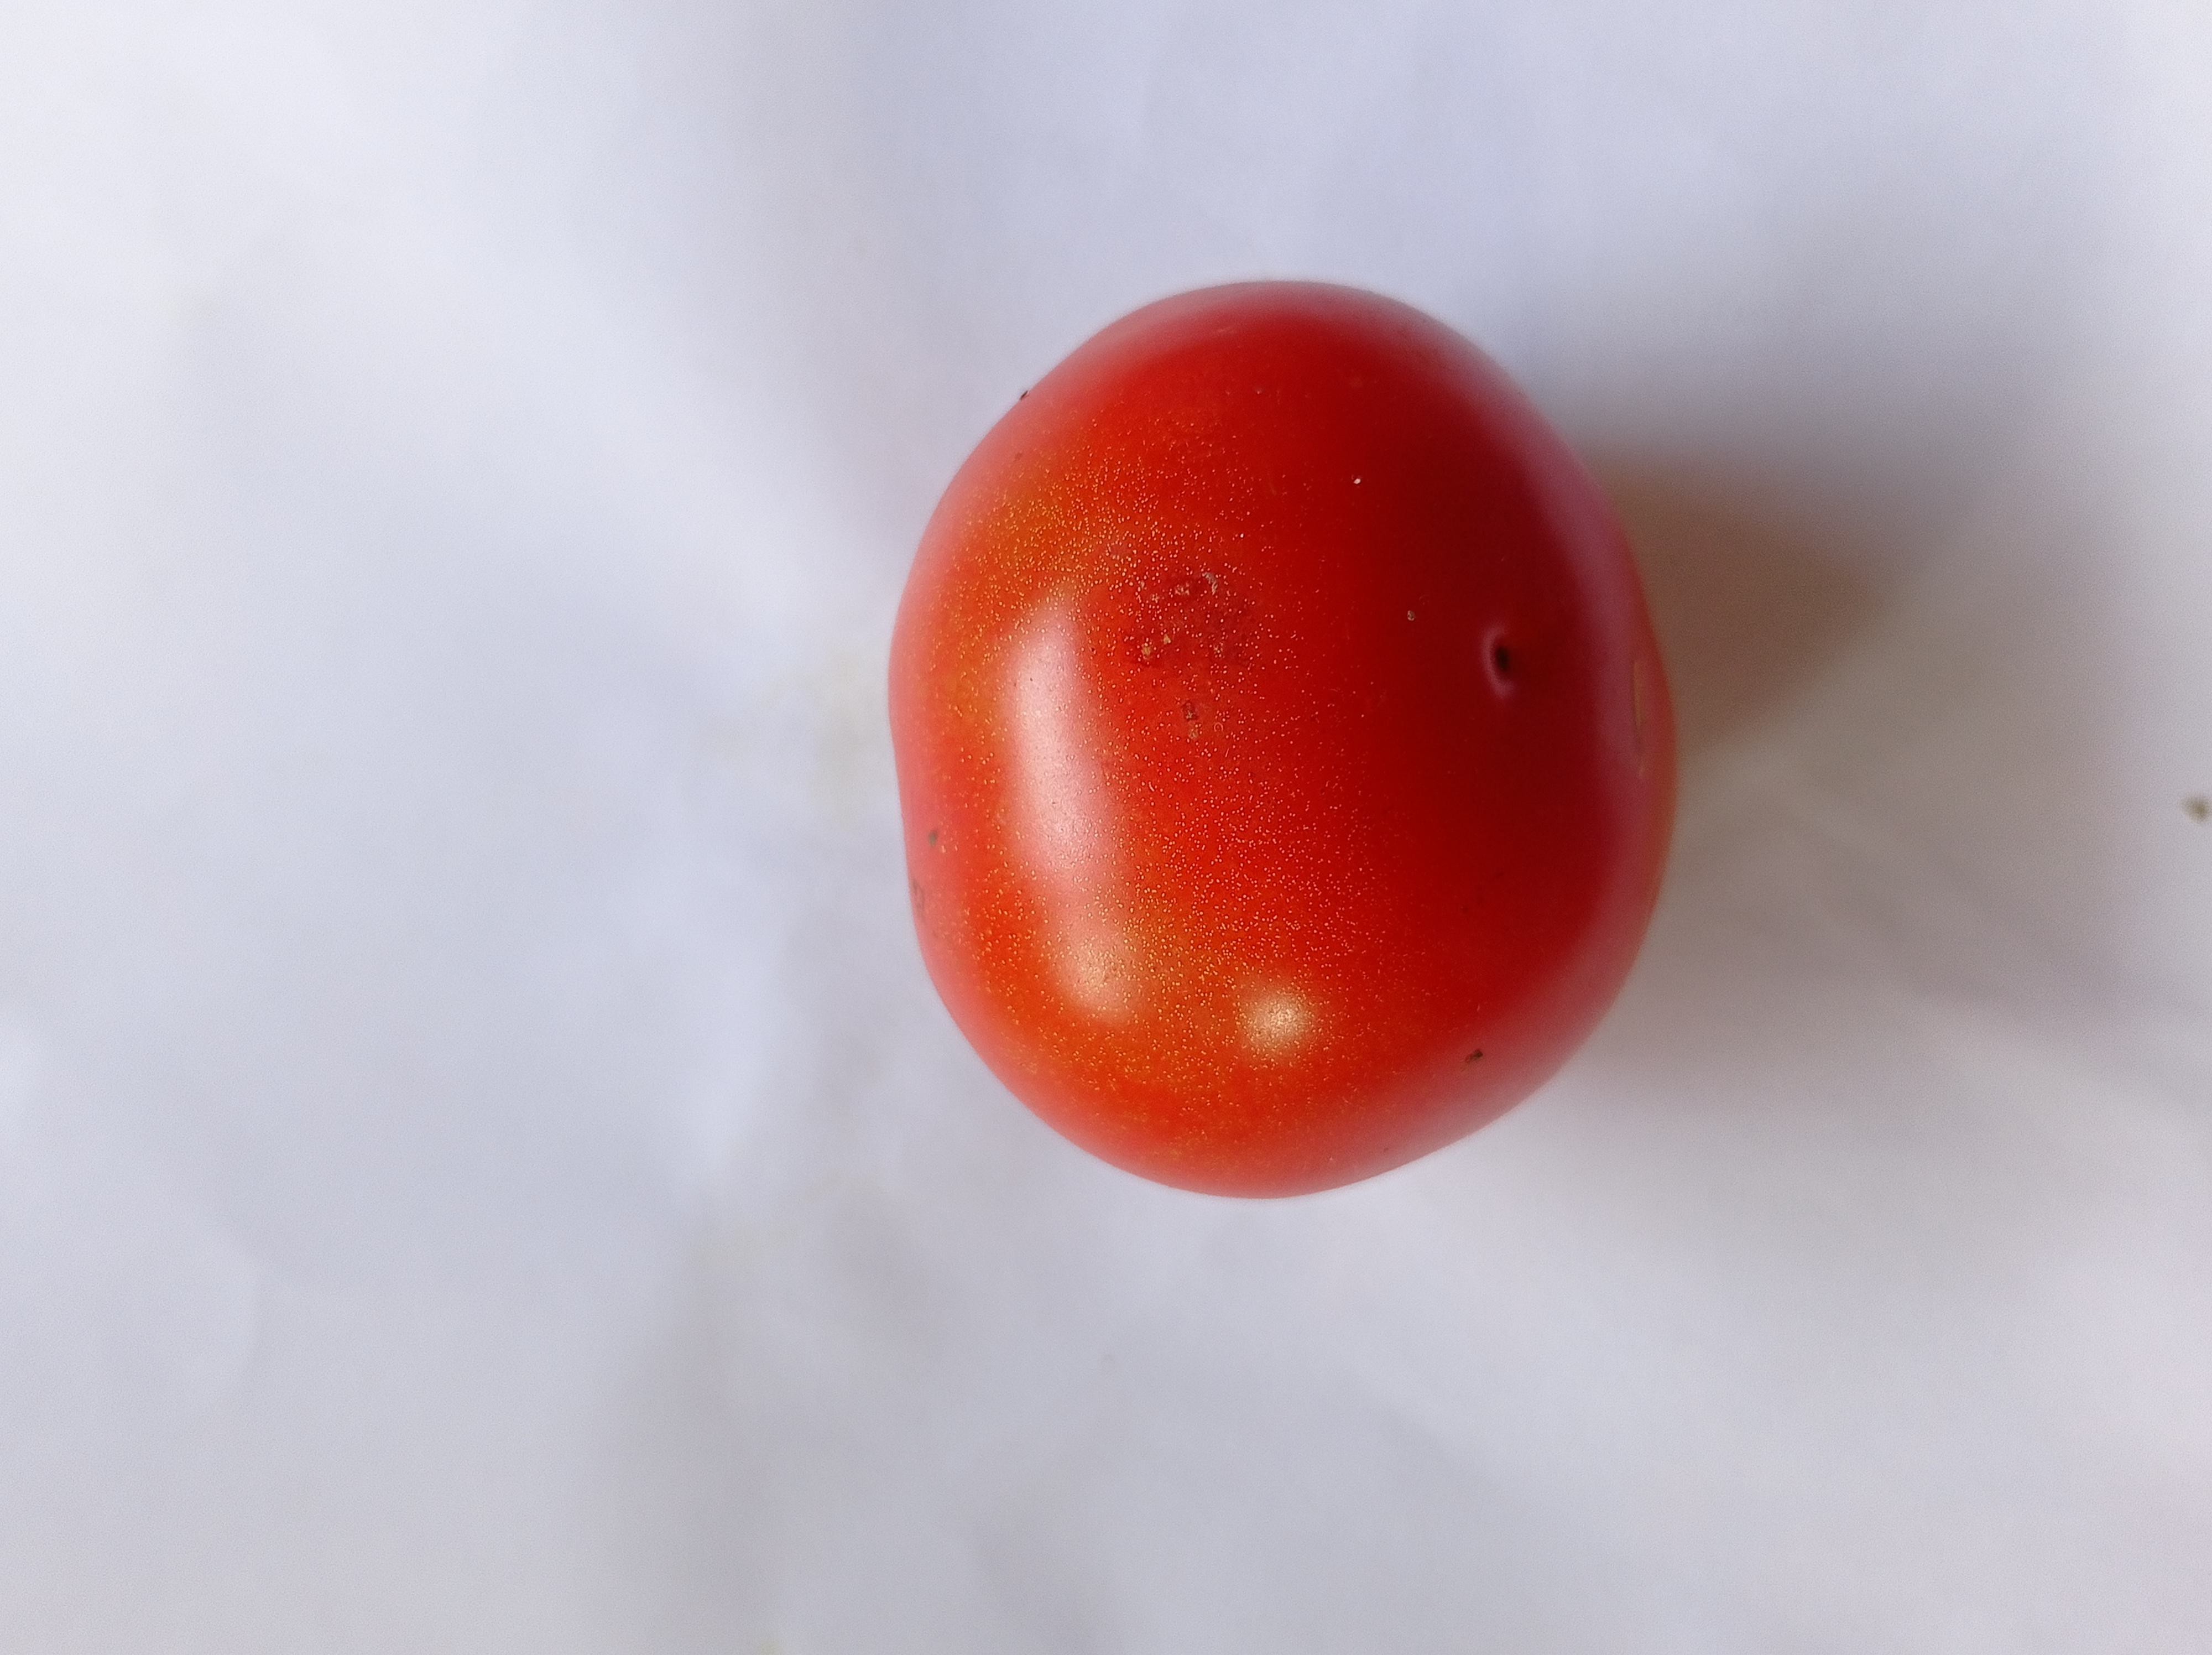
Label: Fresh